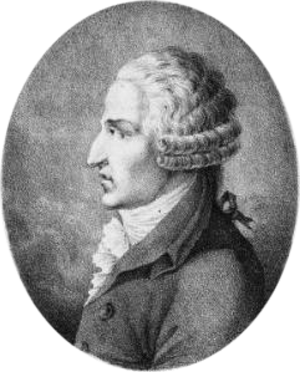
Pasquale Anfossi
Pasquale Anfossi var en italiensk operakomponist.